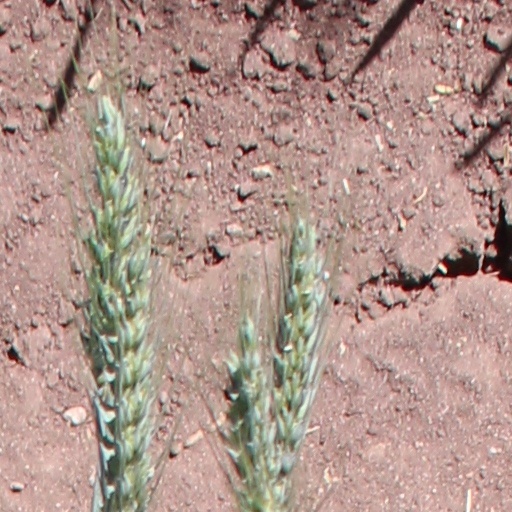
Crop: wheat